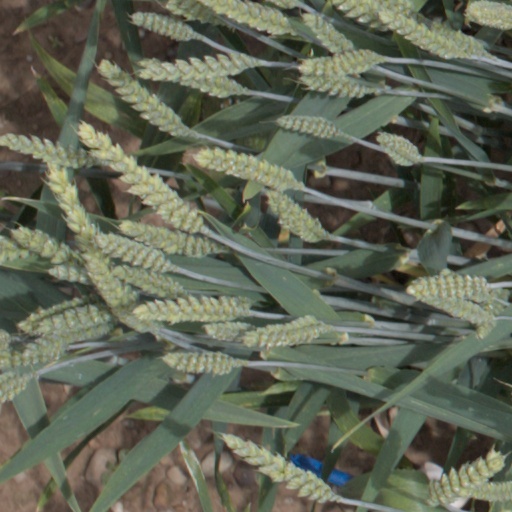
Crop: wheat